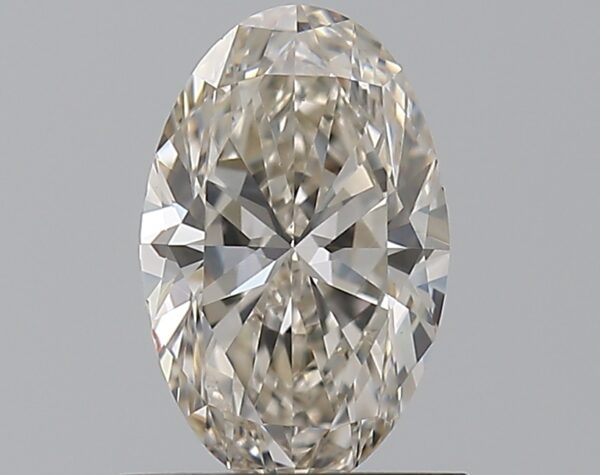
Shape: oval
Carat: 0.9
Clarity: VS2
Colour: J
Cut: EX
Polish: EX
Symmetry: VG
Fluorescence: N
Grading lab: GIA
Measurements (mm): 8.12 x 5.2 x 3.3